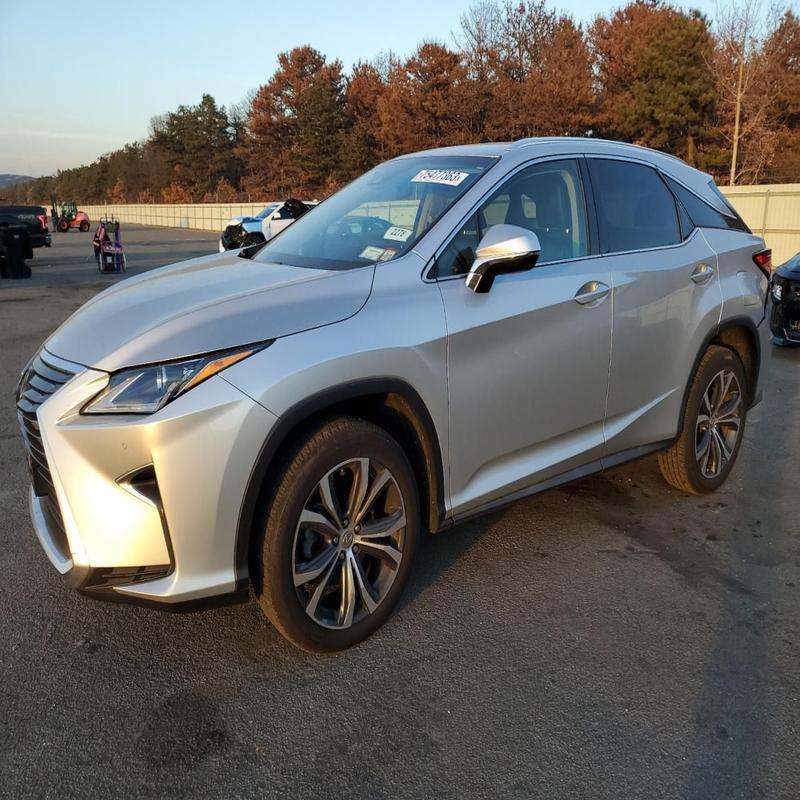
Aucun dommage détecté.
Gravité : aucun